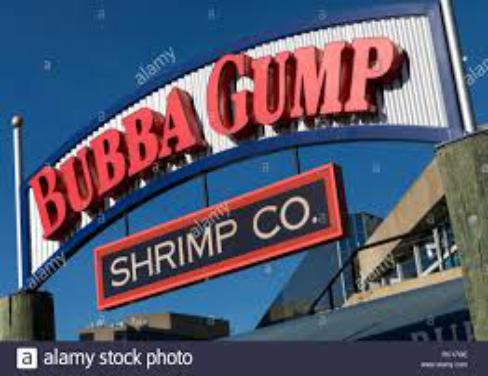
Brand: Bubba Gump Shrimp Company
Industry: Food